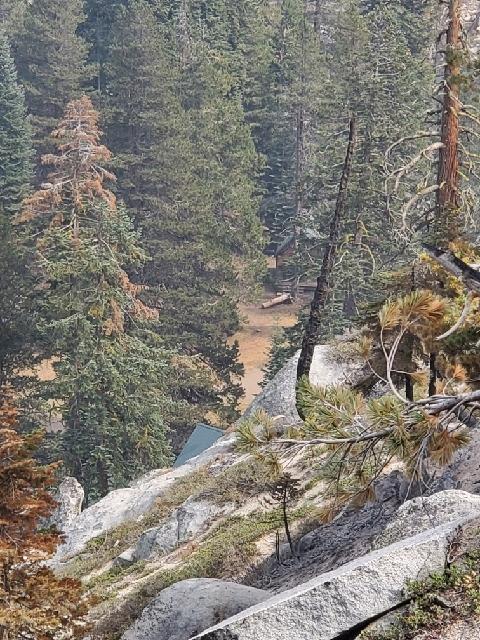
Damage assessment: no_damage